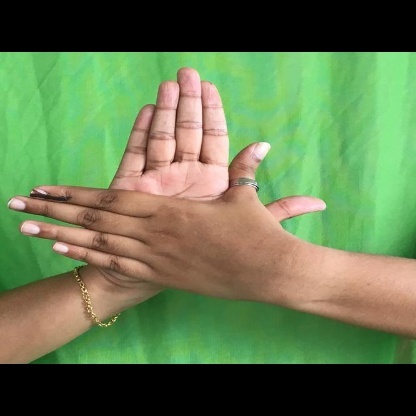
Mudra: Chakra